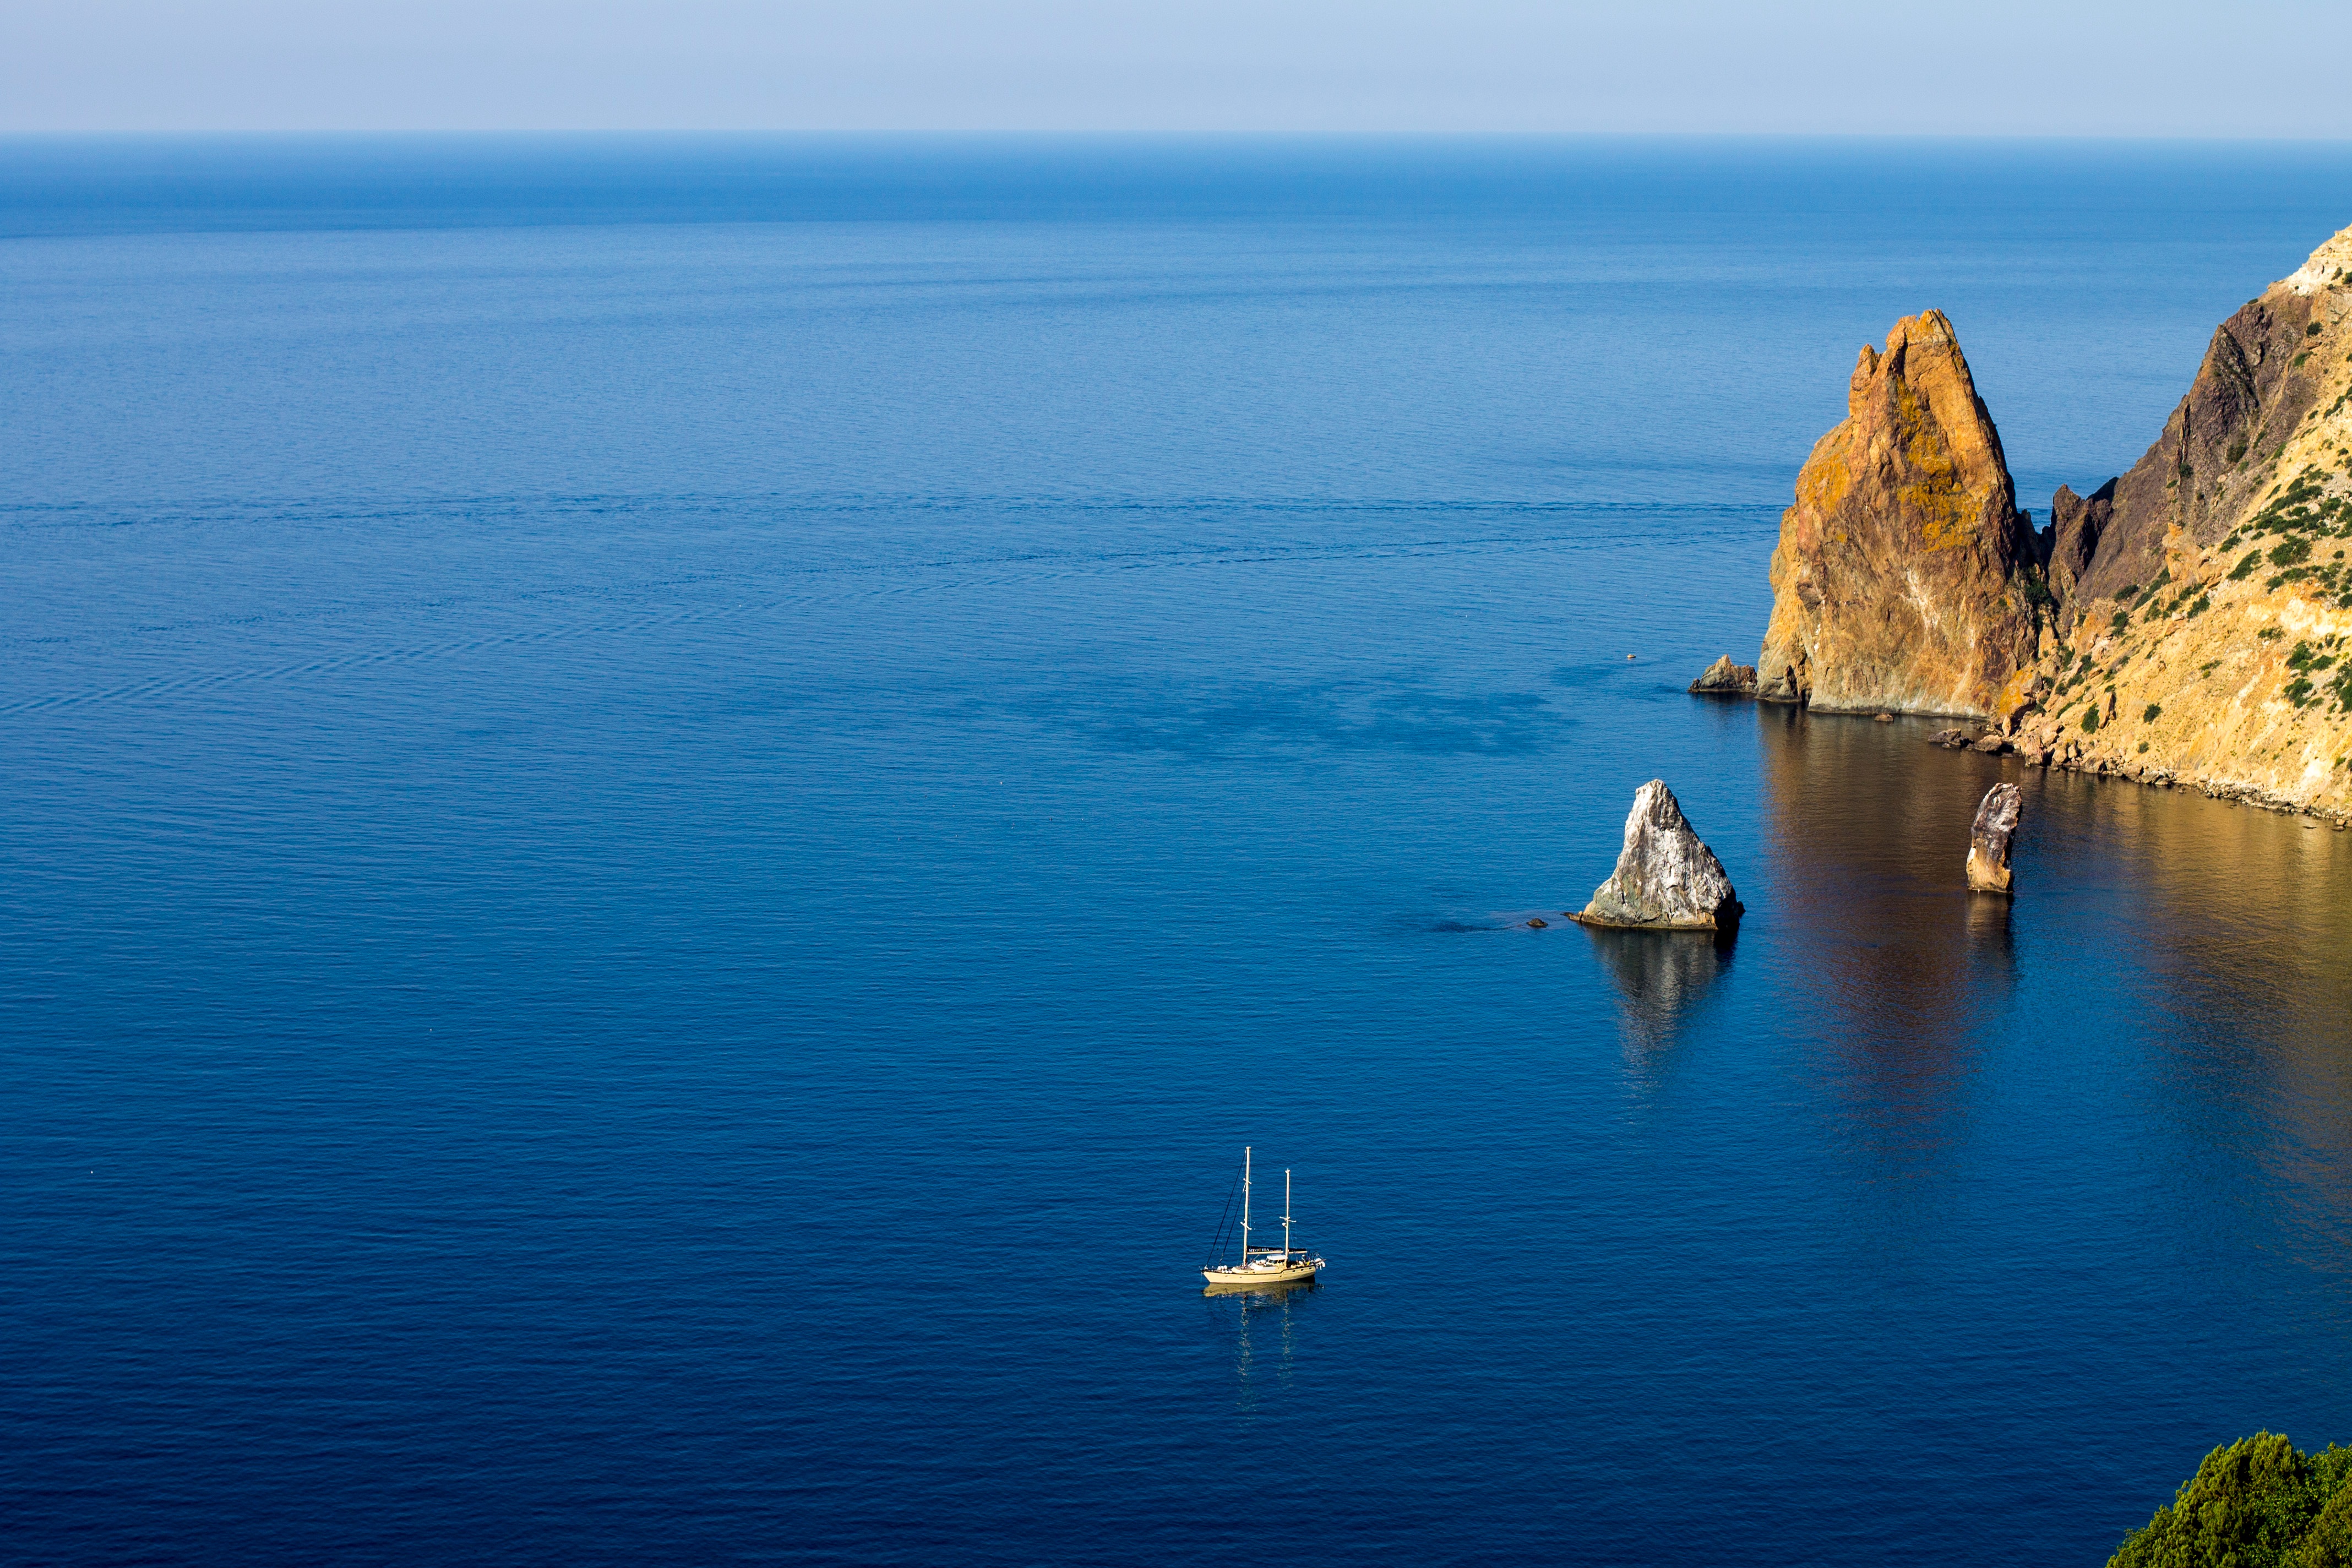
sea, coast, water, rock, ocean, horizon, morning, shore, lake, vacation, cliff, dusk, reflection, bay, terrain, body of water, cape, islet, landform